Roger Strøm

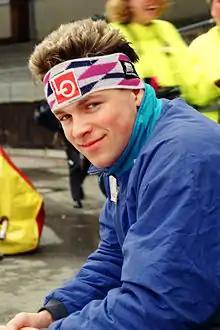

Roger Strøm (born 28 July 1966 in Sandefjord) is a former Norwegian speed skater.